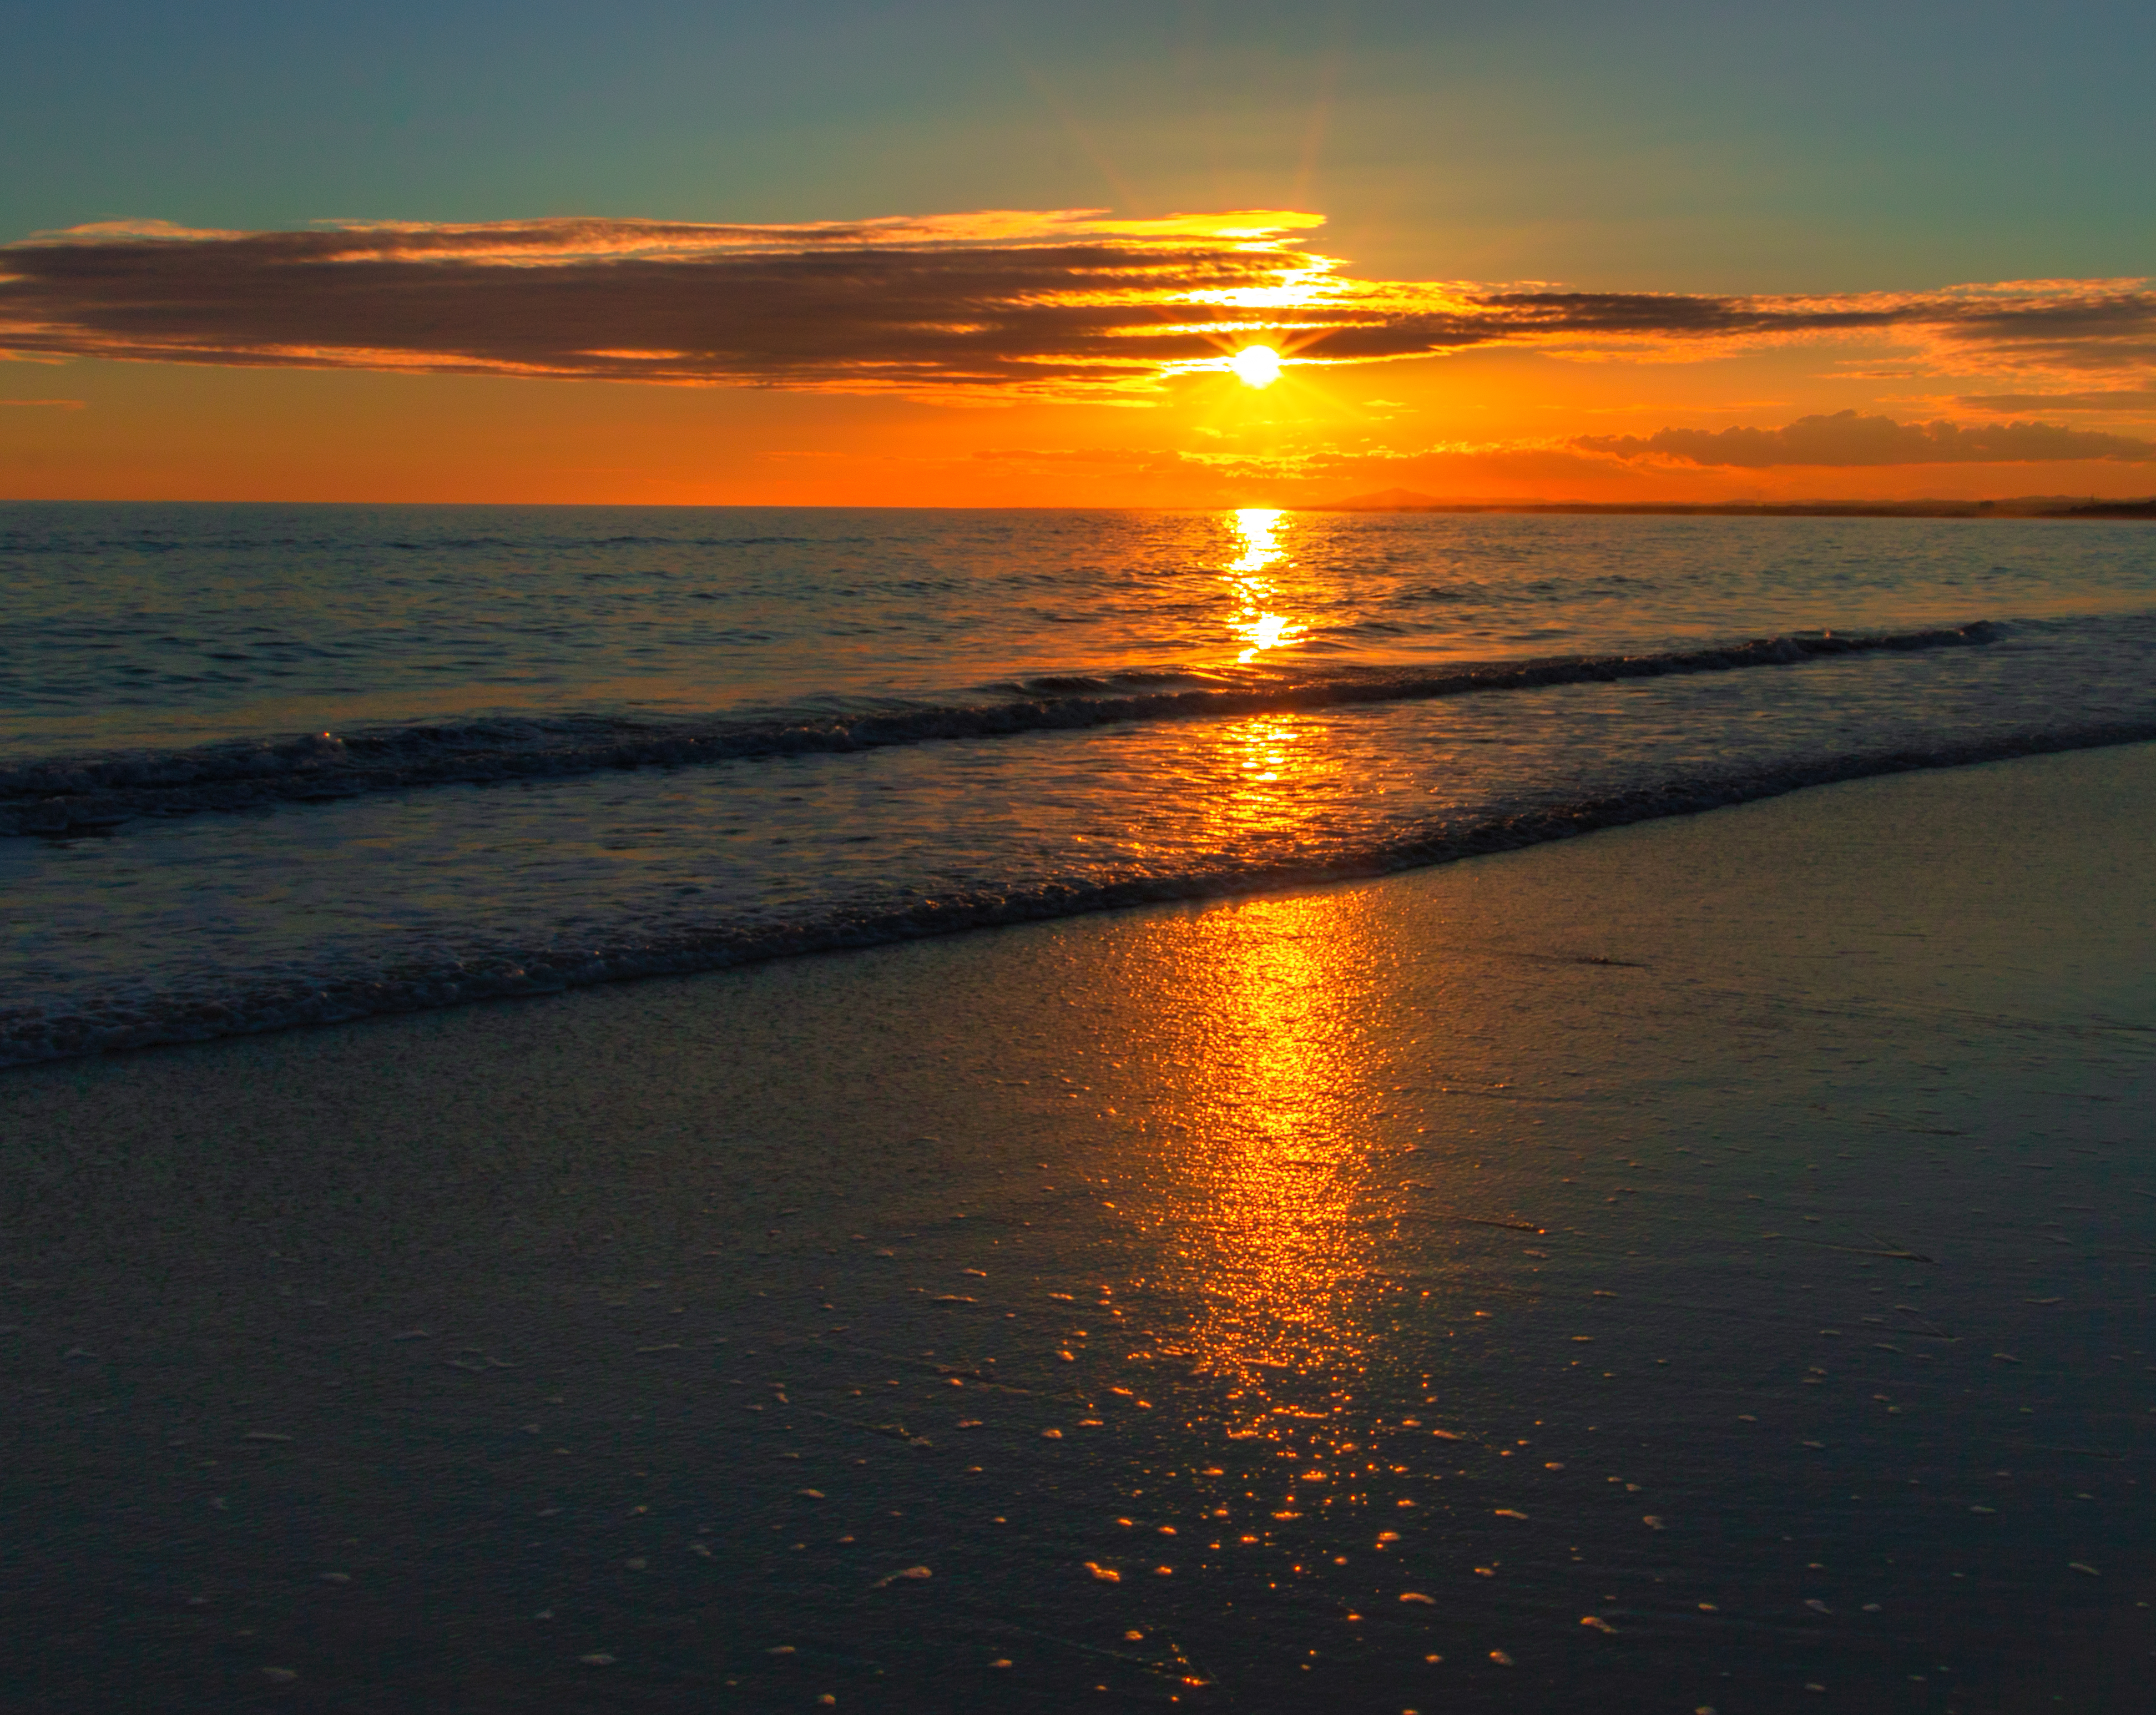
sea, sunset, horizon, sky, reflection, calm, ocean, sunrise, shore, afterglow, sun, atmosphere, dawn, water, wave, morning, evening, dusk, sunlight, coast, red sky at morning, wind wave, computer wallpaper